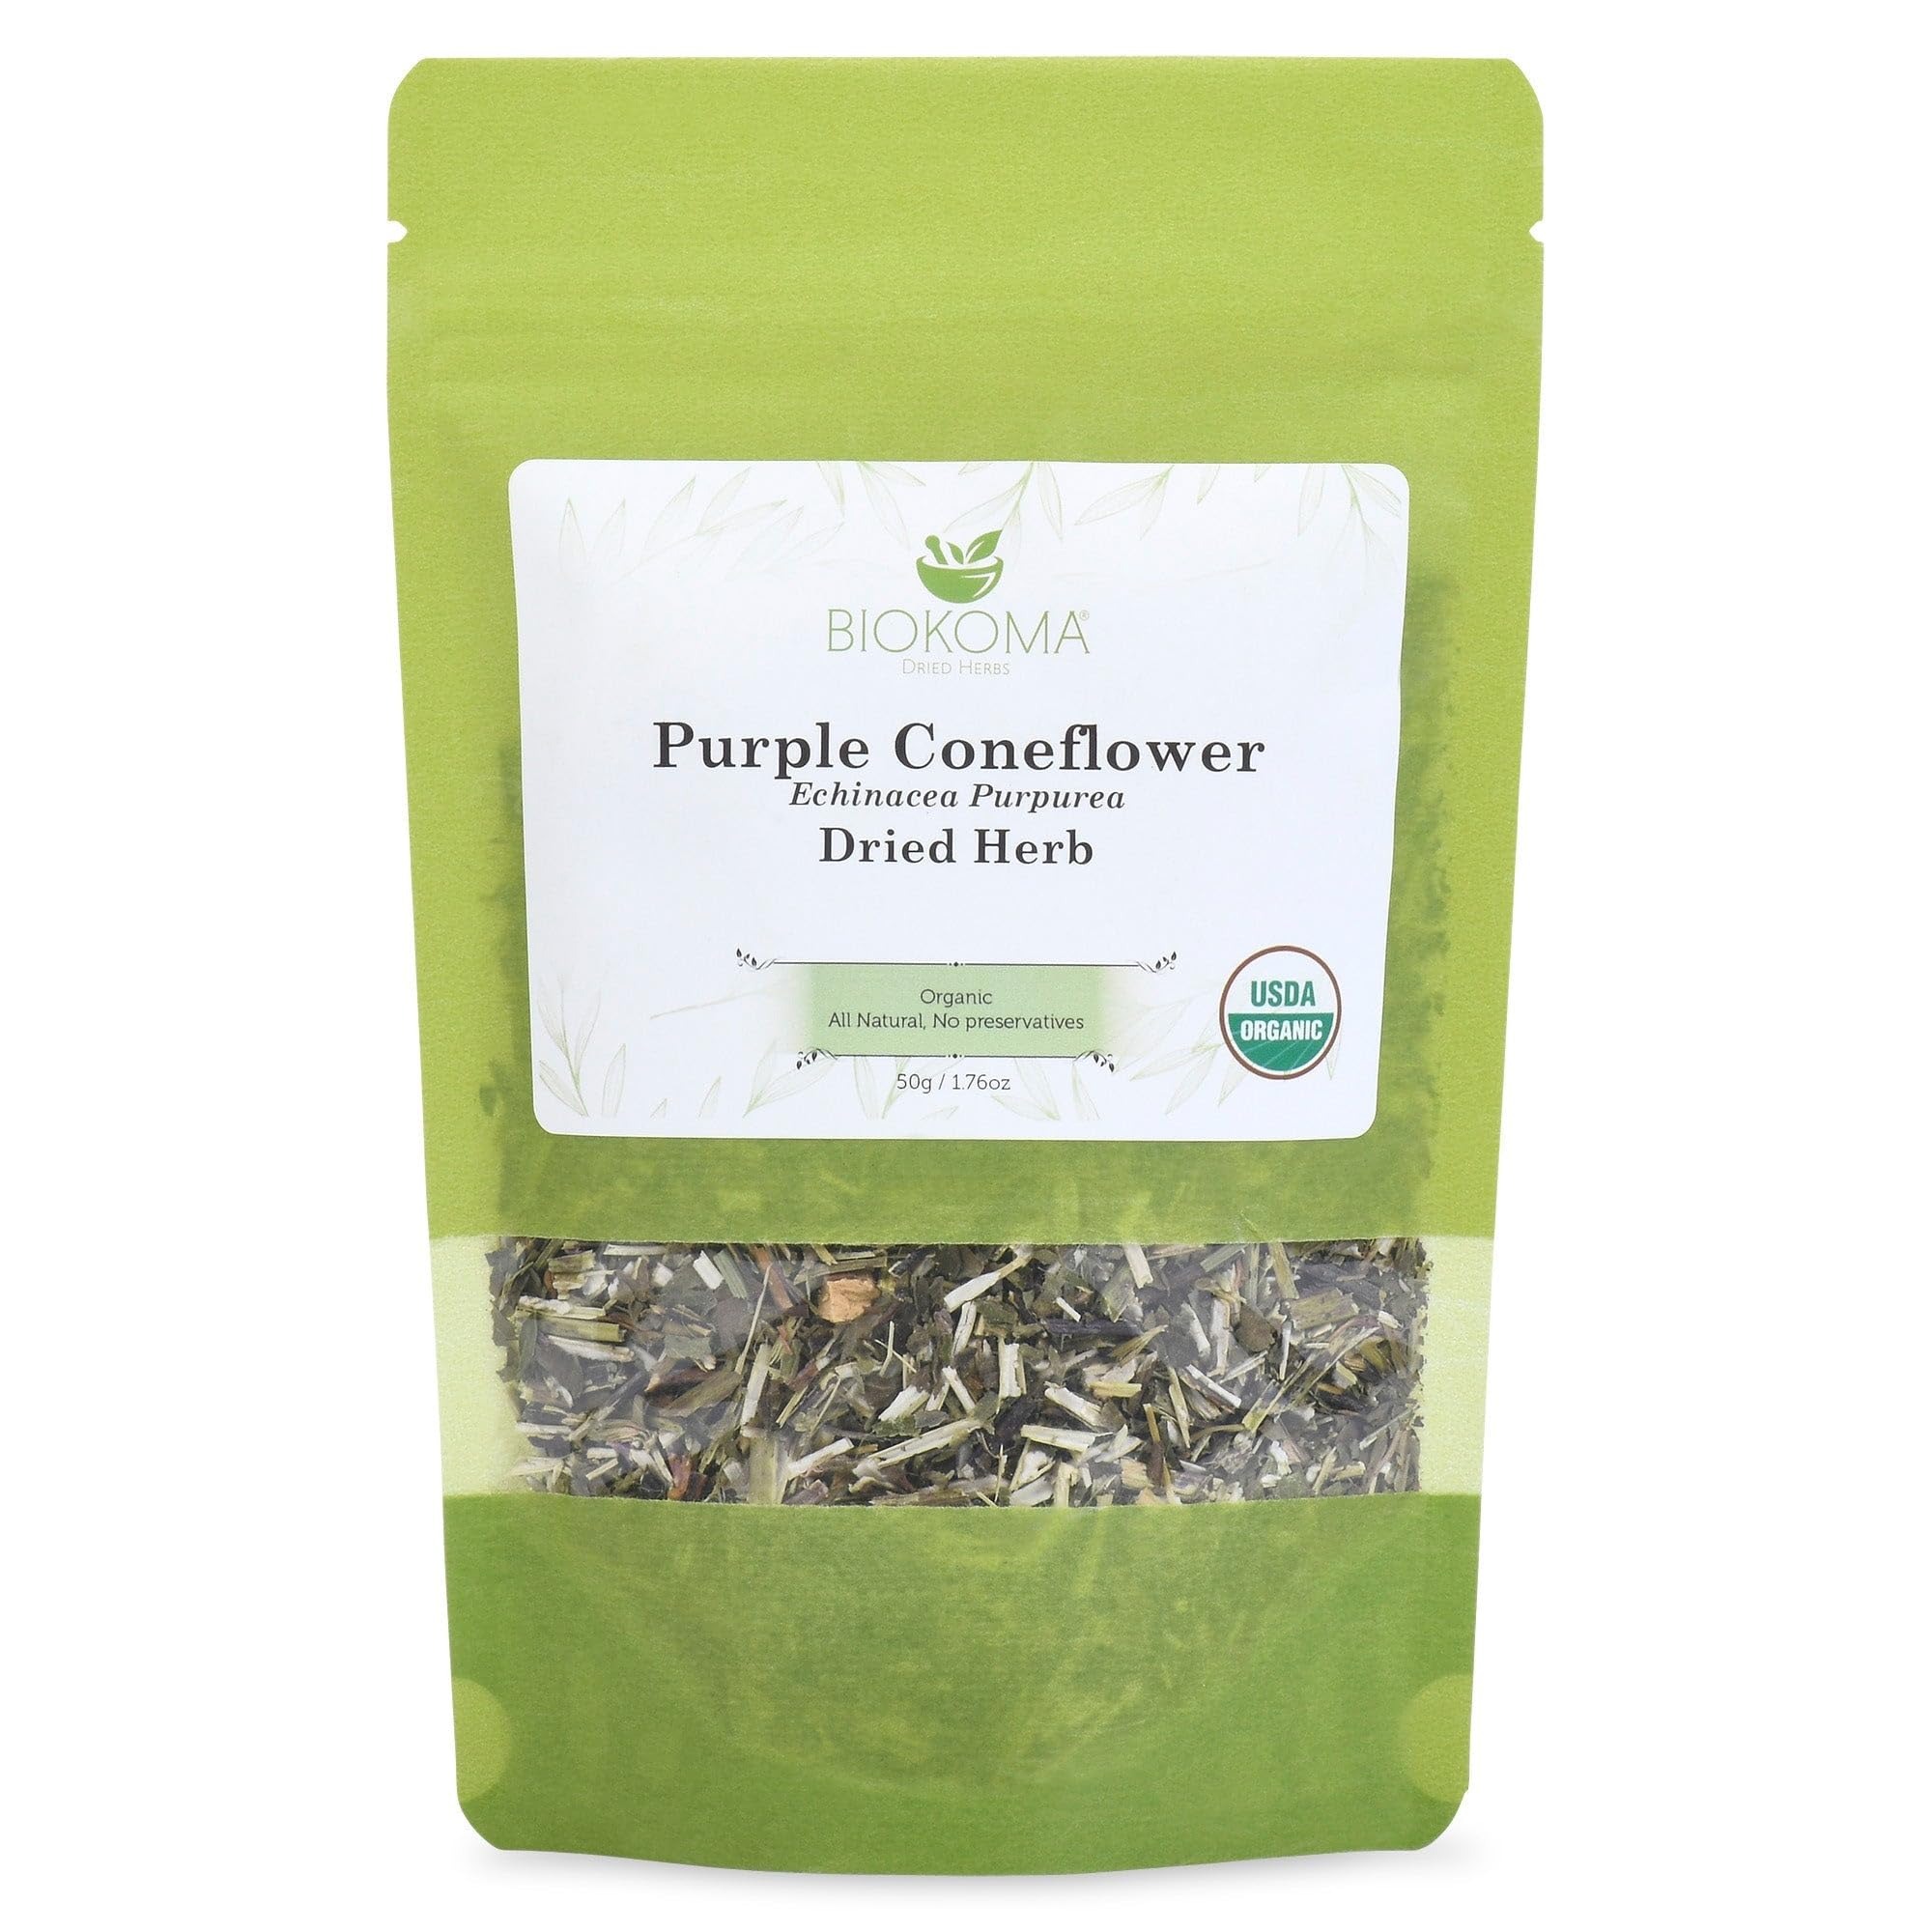
Item Name: Biokoma Pure and Organic Purple Coneflower Dried Herb 50g (1.76oz) in Resealable Moisture Proof Pouch, USDA Certified Organic - Herbal Tea, No Additives, No Preservatives, No GMO, Kosher
Bullet Point 1: Introduction: Echinacea is a genus, or group of herbaceous flowering plants in the daisy family. The genus Echinacea has nine species, which are commonly called coneflowers. They are found only in eastern and central North America, where they grow in moist to dry prairies and open wooded areas.
Bullet Point 2: Ingredients: USDA Certified Organic Echinacea Purpurea
Bullet Point 3: Preparation and Dosage: Internally: 1 teaspoonful of coneflower herb pour a glass of boiling water and leave for about 10-15 minutes under cover. You can drink without restrictions. Externally (in the form of compresses): 2 teaspoons of herb coneflower pour a glass of boiling water and leave covered for about 15-20 minutes.
Bullet Point 4: Bio Herbs: A perfect balance of taste, a high standard of quality and freshness.
Bullet Point 5: Our team of product experts is always available to help you choose the best products for your needs.
Product Description: Echinacea is a native North American coneflower that was discovered and used for more than 400 years by the Great Plains Indian tribes.<br/><br/> Preparation and dosage:<br/> Internally: 1 teaspoonful of coneflower herb pour a glass of boiling water and leave for about 10-15 minutes under cover. You can drink without restrictions.<br/><br/> Externally (in the form of compresses): 2 teaspoons of herb coneflower pour a glass of boiling water and leave covered for about 15-20 minutes. <br/><br/> Ingredients: Organic Echinacea purpurea<br/><br/> Country of Origin: Poland<br/><br/> Store in a dry and dark place, out of reach of children.
Value: 1.76
Unit: Ounce

Price: 14.9